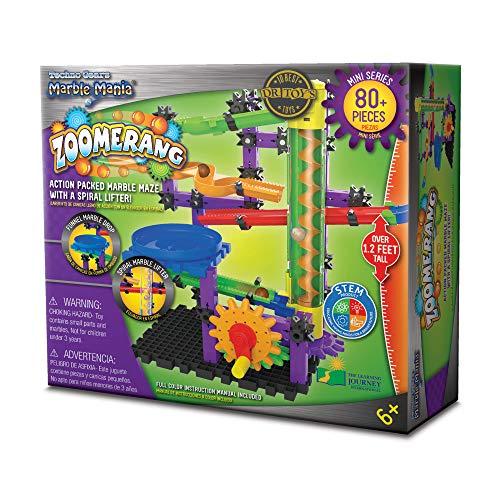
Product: The Learning Journey Techno Gears Marble Mania STEM Construction Set – Zoomerang Marble Run (80+ pieces) – Award Winning Learning Toys & Gifts for Boys & Girls Ages 6 Years and Up
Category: Toys & Games | Building Toys | Marble Runs
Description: Techno Gears products are all interchangeable which provides added play value and endless building possibilities These marble run construction sets are perfect for BOYS and GIRLS ages 6 years and up.
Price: $55.99
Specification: ProductDimensions:18x8x15inches|ItemWeight:1.95pounds|ShippingWeight:1.95pounds(Viewshippingratesandpolicies)|DomesticShipping:ItemcanbeshippedwithinU.S.|InternationalShipping:ThisitemcanbeshippedtoselectcountriesoutsideoftheU.S.LearnMore|ASIN:B00TXNJ45M|Itemmodelnumber:455227|Manufacturerrecommendedage:6-15years